S. P. Singh Baghel

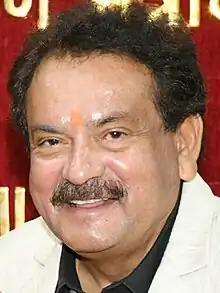

Satya Pal Singh Baghel (born 21 June 1960) is an Indian politician and Member of Parliament (Loksabha). A member of Bharatiya Janata Party, he got elected to 17th Lok Sabha from Agra and again to 18th Lok Sabha from the same constituency. He previously was a member of Samajwadi Party, in which he got elected to Lok Sabha thrice and to Rajya Sabha once as a member of Bahujan Samaj Party.